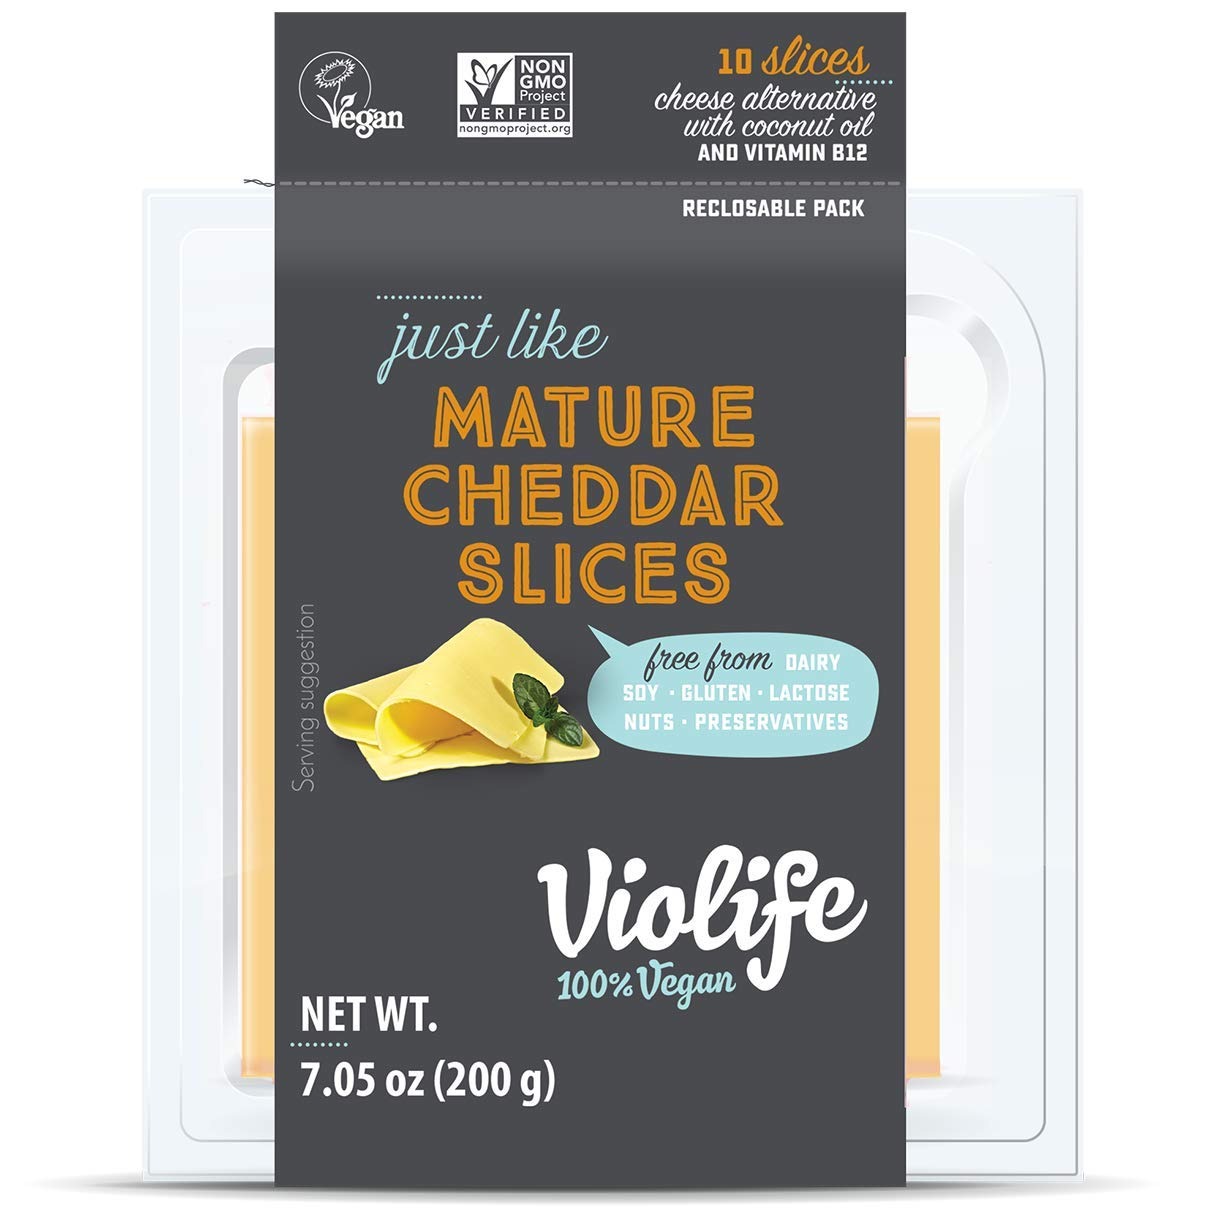
Item Name: Violife, Just Like Mature Cheddar Cheese Slices, Vegan, Dairy Free & NON-GMO, 10 Slices, 7.05 Oz. (Pack of 8)
Product Description: The Violife 100 Percent Vegan Just Like Mature Cheddar Slice can be an amazing addition to sandwiches or bagels. It is gluten free, making it suitable for people with special dietary needs. This bulk case with 8 packs of Violife 100 Percent Vegan Just Like Mature Cheddar Slice is ideal for restaurants, food trucks, and cafes.
Value: 56.4
Unit: Ounce

Price: 5.15